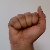
The image shows a hand gesture representing the letter 'A' in Indian Sign Language.